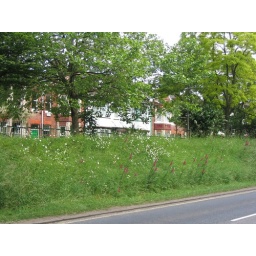
Wild grass and flowers in Exeter